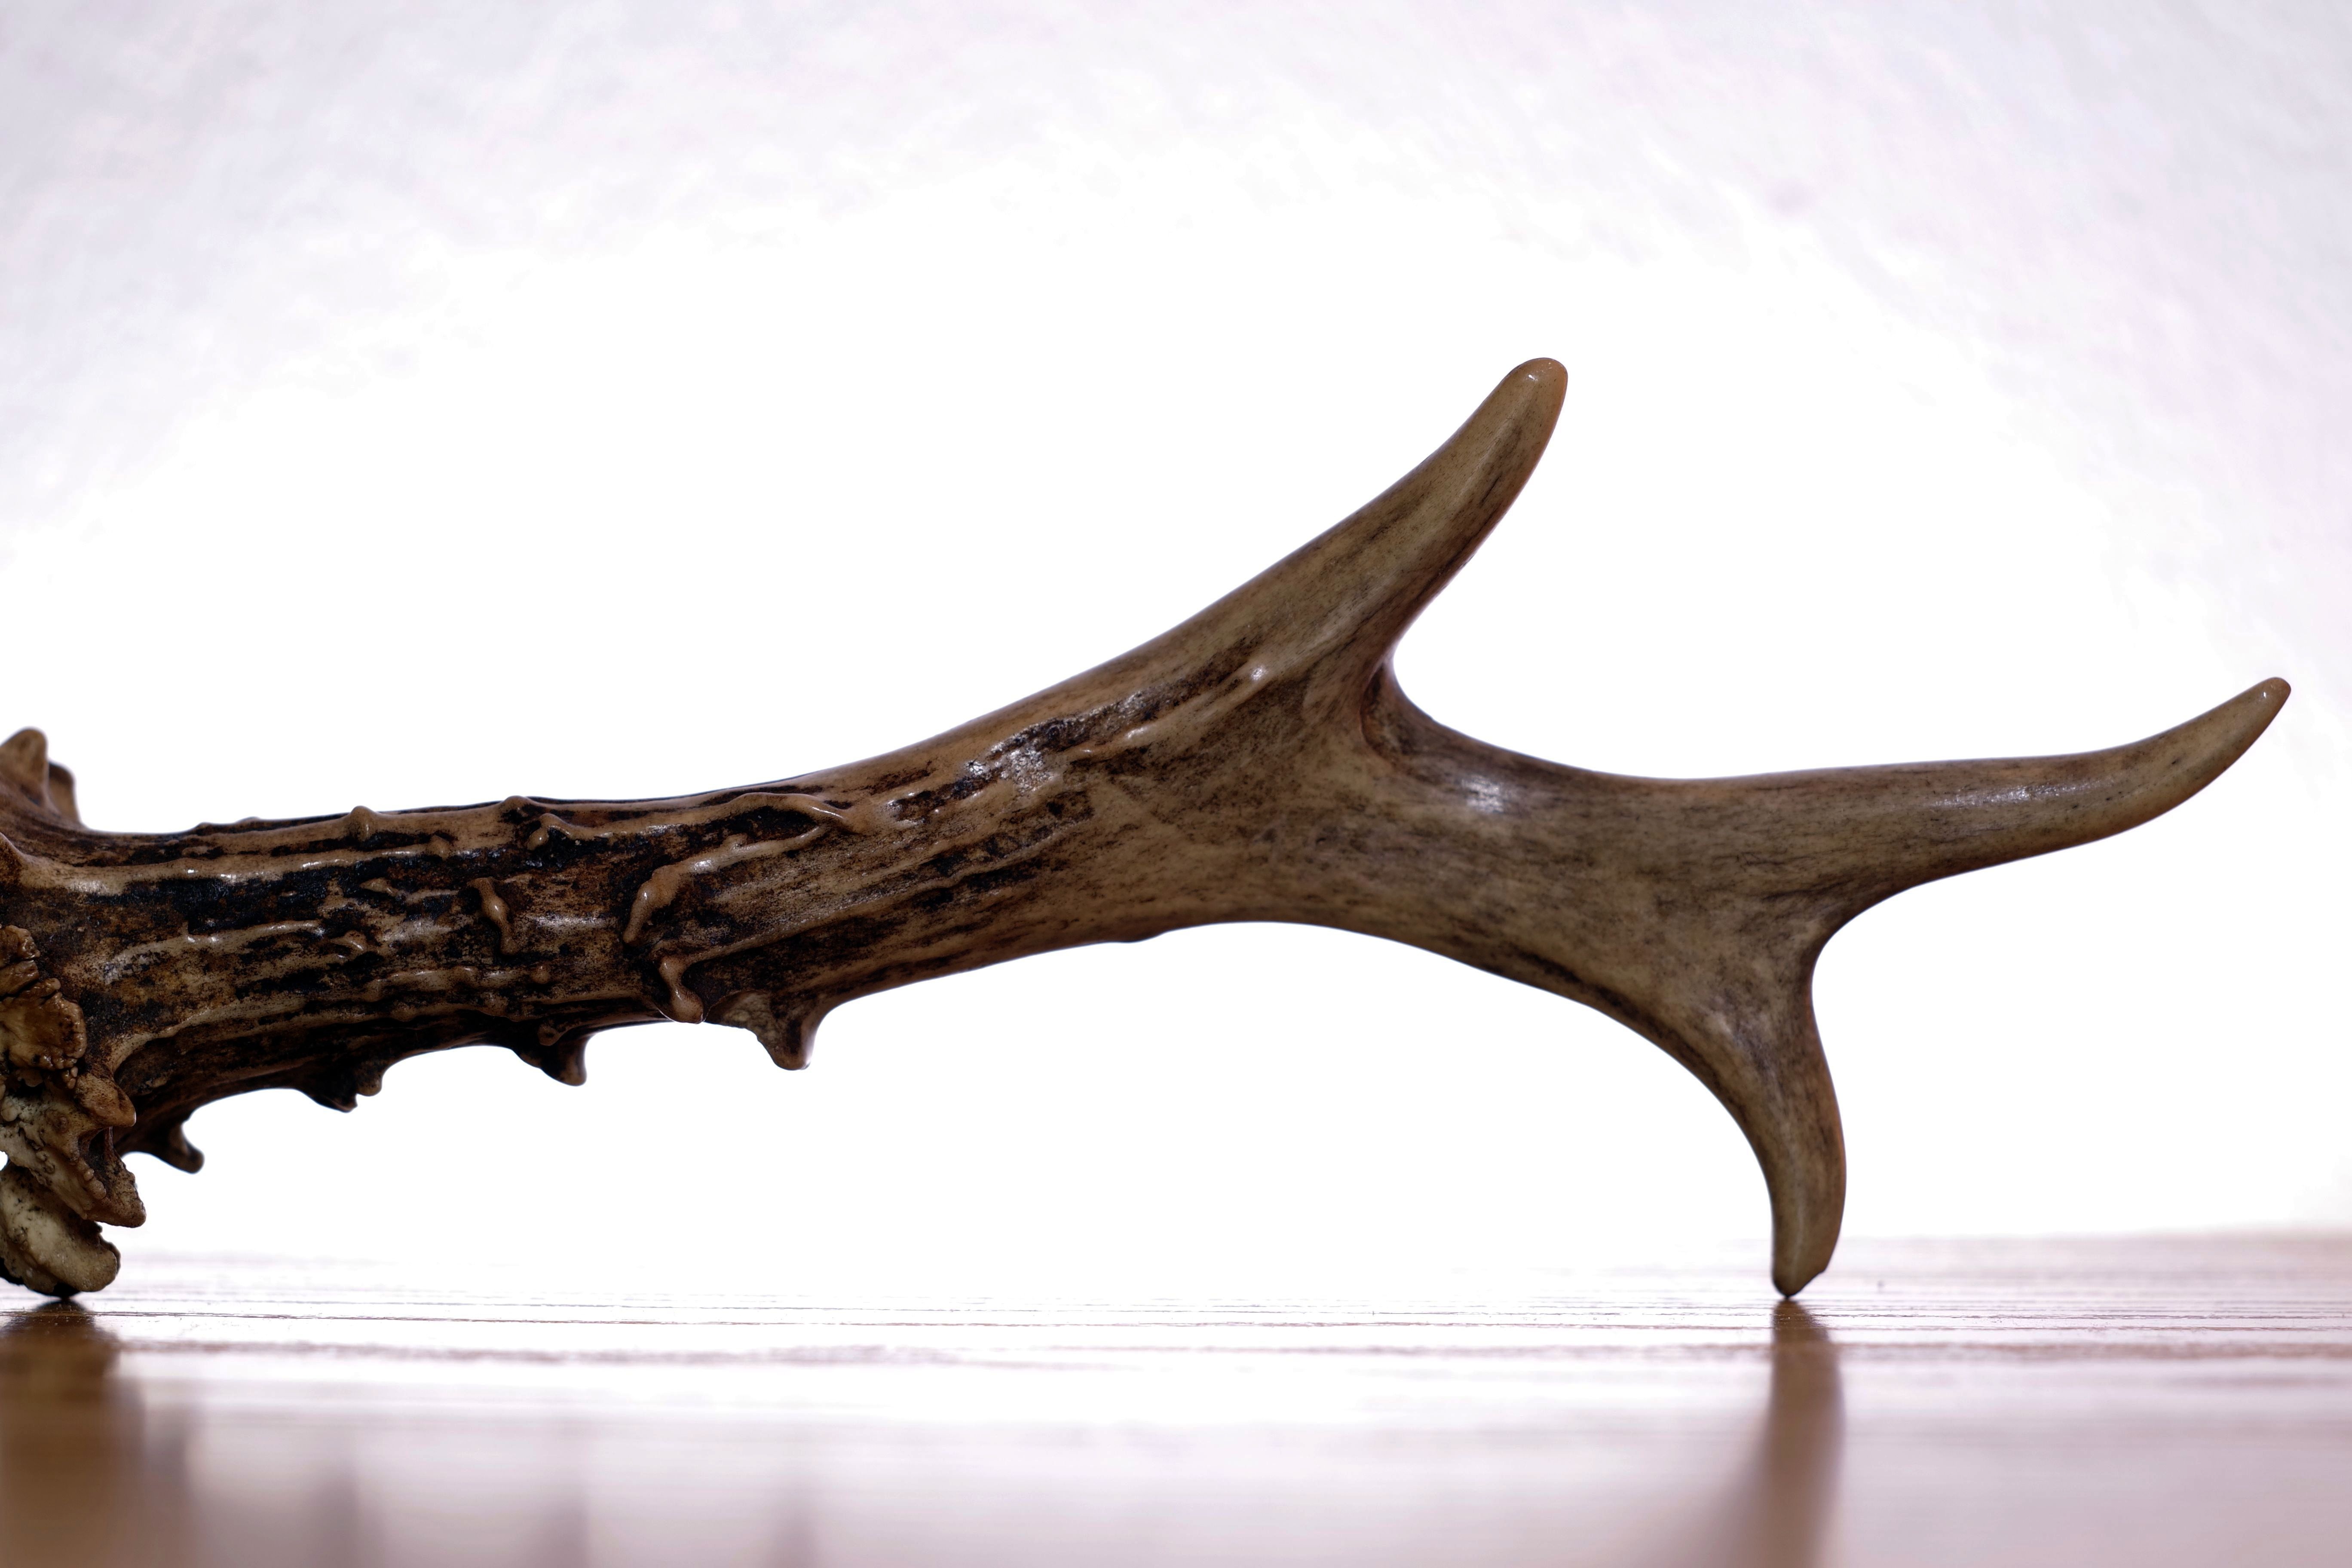
driftwood, forest, branch, wood, horn, mammal, fauna, material, antler, bone, sculpture, hart, animals, antlers, hunting, trophy, amulet, sarna